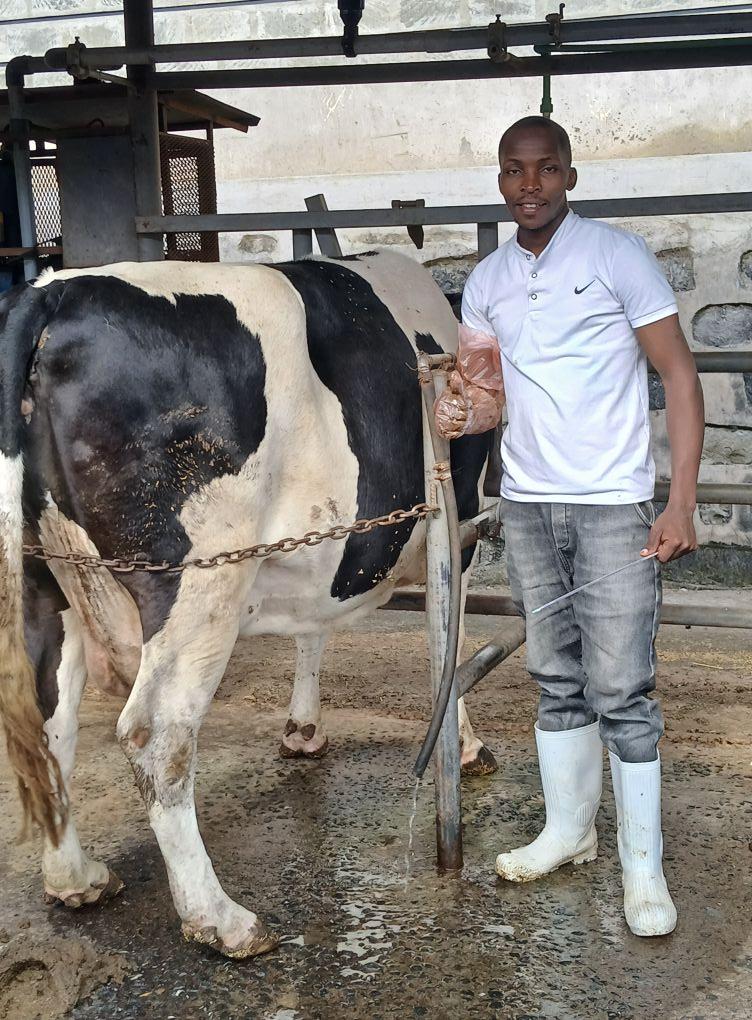
Katika banda la ngombe la kisasa mtu mmoja amesimama huku amevalia shati nyeupe na buti nyeupe, amesimama kando ya ngombe mwenye mchanganyiko ya rangi ya nyeupe na nyeusi ambaye ana afya akieka kidole kwenye ishara ya kumaanisha sawa.